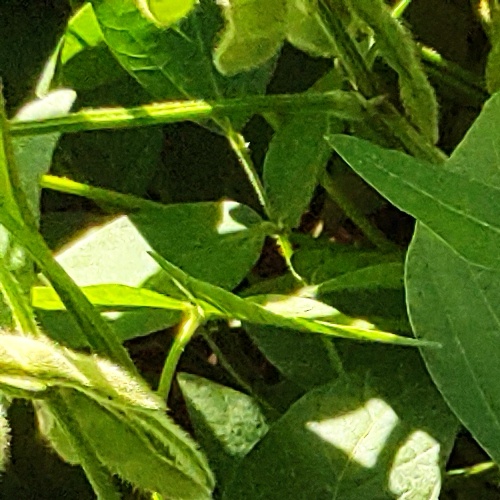
Label: Healthy